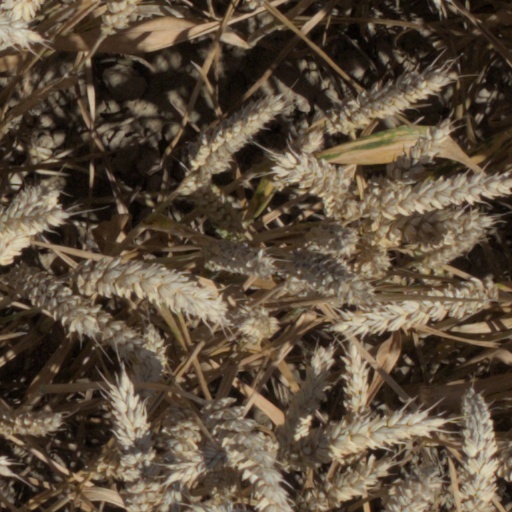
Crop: wheat